Buchach

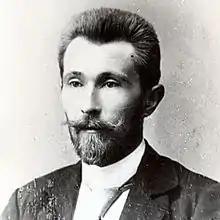
Volodymyr Hnatiuk

After the initial mass murder in August 1941, the Jewish community remained relatively intact, living in a ghetto (the Buchach Ghetto), until October 1942, when the Gestapo, aided by Ukrainian and Jewish police, rounded up nearly 2000 Jews, shot hundreds, and sent about 1600 to Belzec. Some survivors report that the Ukrainian mayor was fair to the Jews until fall 1941 when control reverted to the German security police and their Ukrainian auxiliaries. In November, 2500 more were sent to Belzec and more were shot in Buchach. In February 1943, about 2000 were led to Fodor Hill where they were shot and pushed into mass graves. Megargee reports that there was so much blood that the city's water supplies were polluted. The final major Aktion took place in April when 4000 Jews were shot on Fedor Hill and others in the streets. In May 1943, Buchach was proclaimed judenfrei.